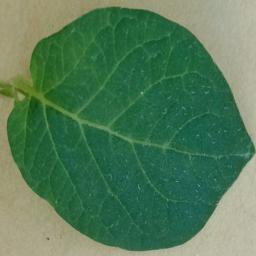
Label: Potato___Healthy